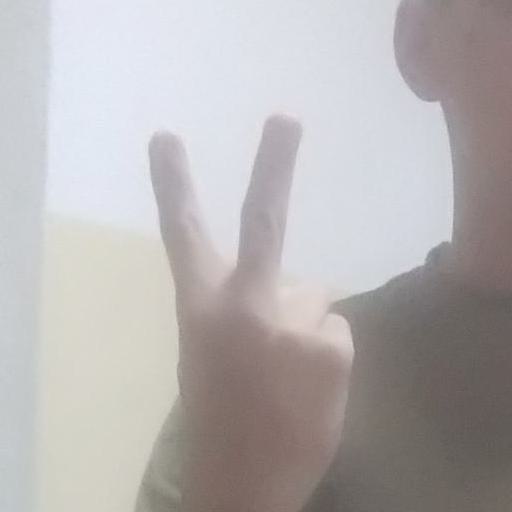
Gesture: peace_inverted